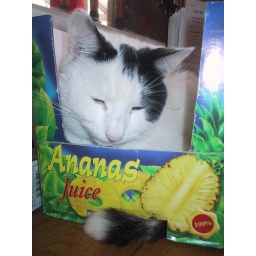
Our cat Pepper relaxing in a fruit carton